Midnight Club: Street Racing

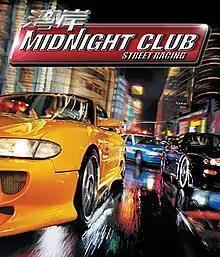
The game's cover art featuring a Mazda MX-6, a Toyota Supra and an NYPD Chevrolet Caprice.

Midnight Club: Street Racing is a 2000 racing video game developed by Angel Studios and published by Rockstar Games. The game focuses on competitive street racing and the import scene. Two distinct versions of the game were released for the PlayStation 2 and Game Boy Advance platforms, the former being a launch title for the platform. It is the first game in "Midnight Club" franchise, followed by "Midnight Club II".